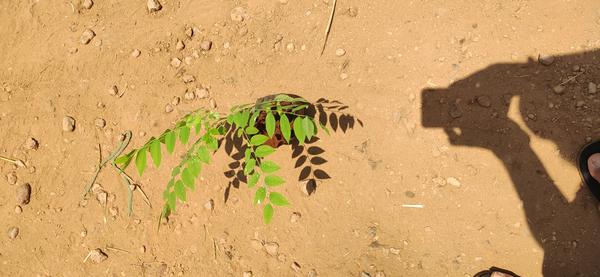
Plant: Amla